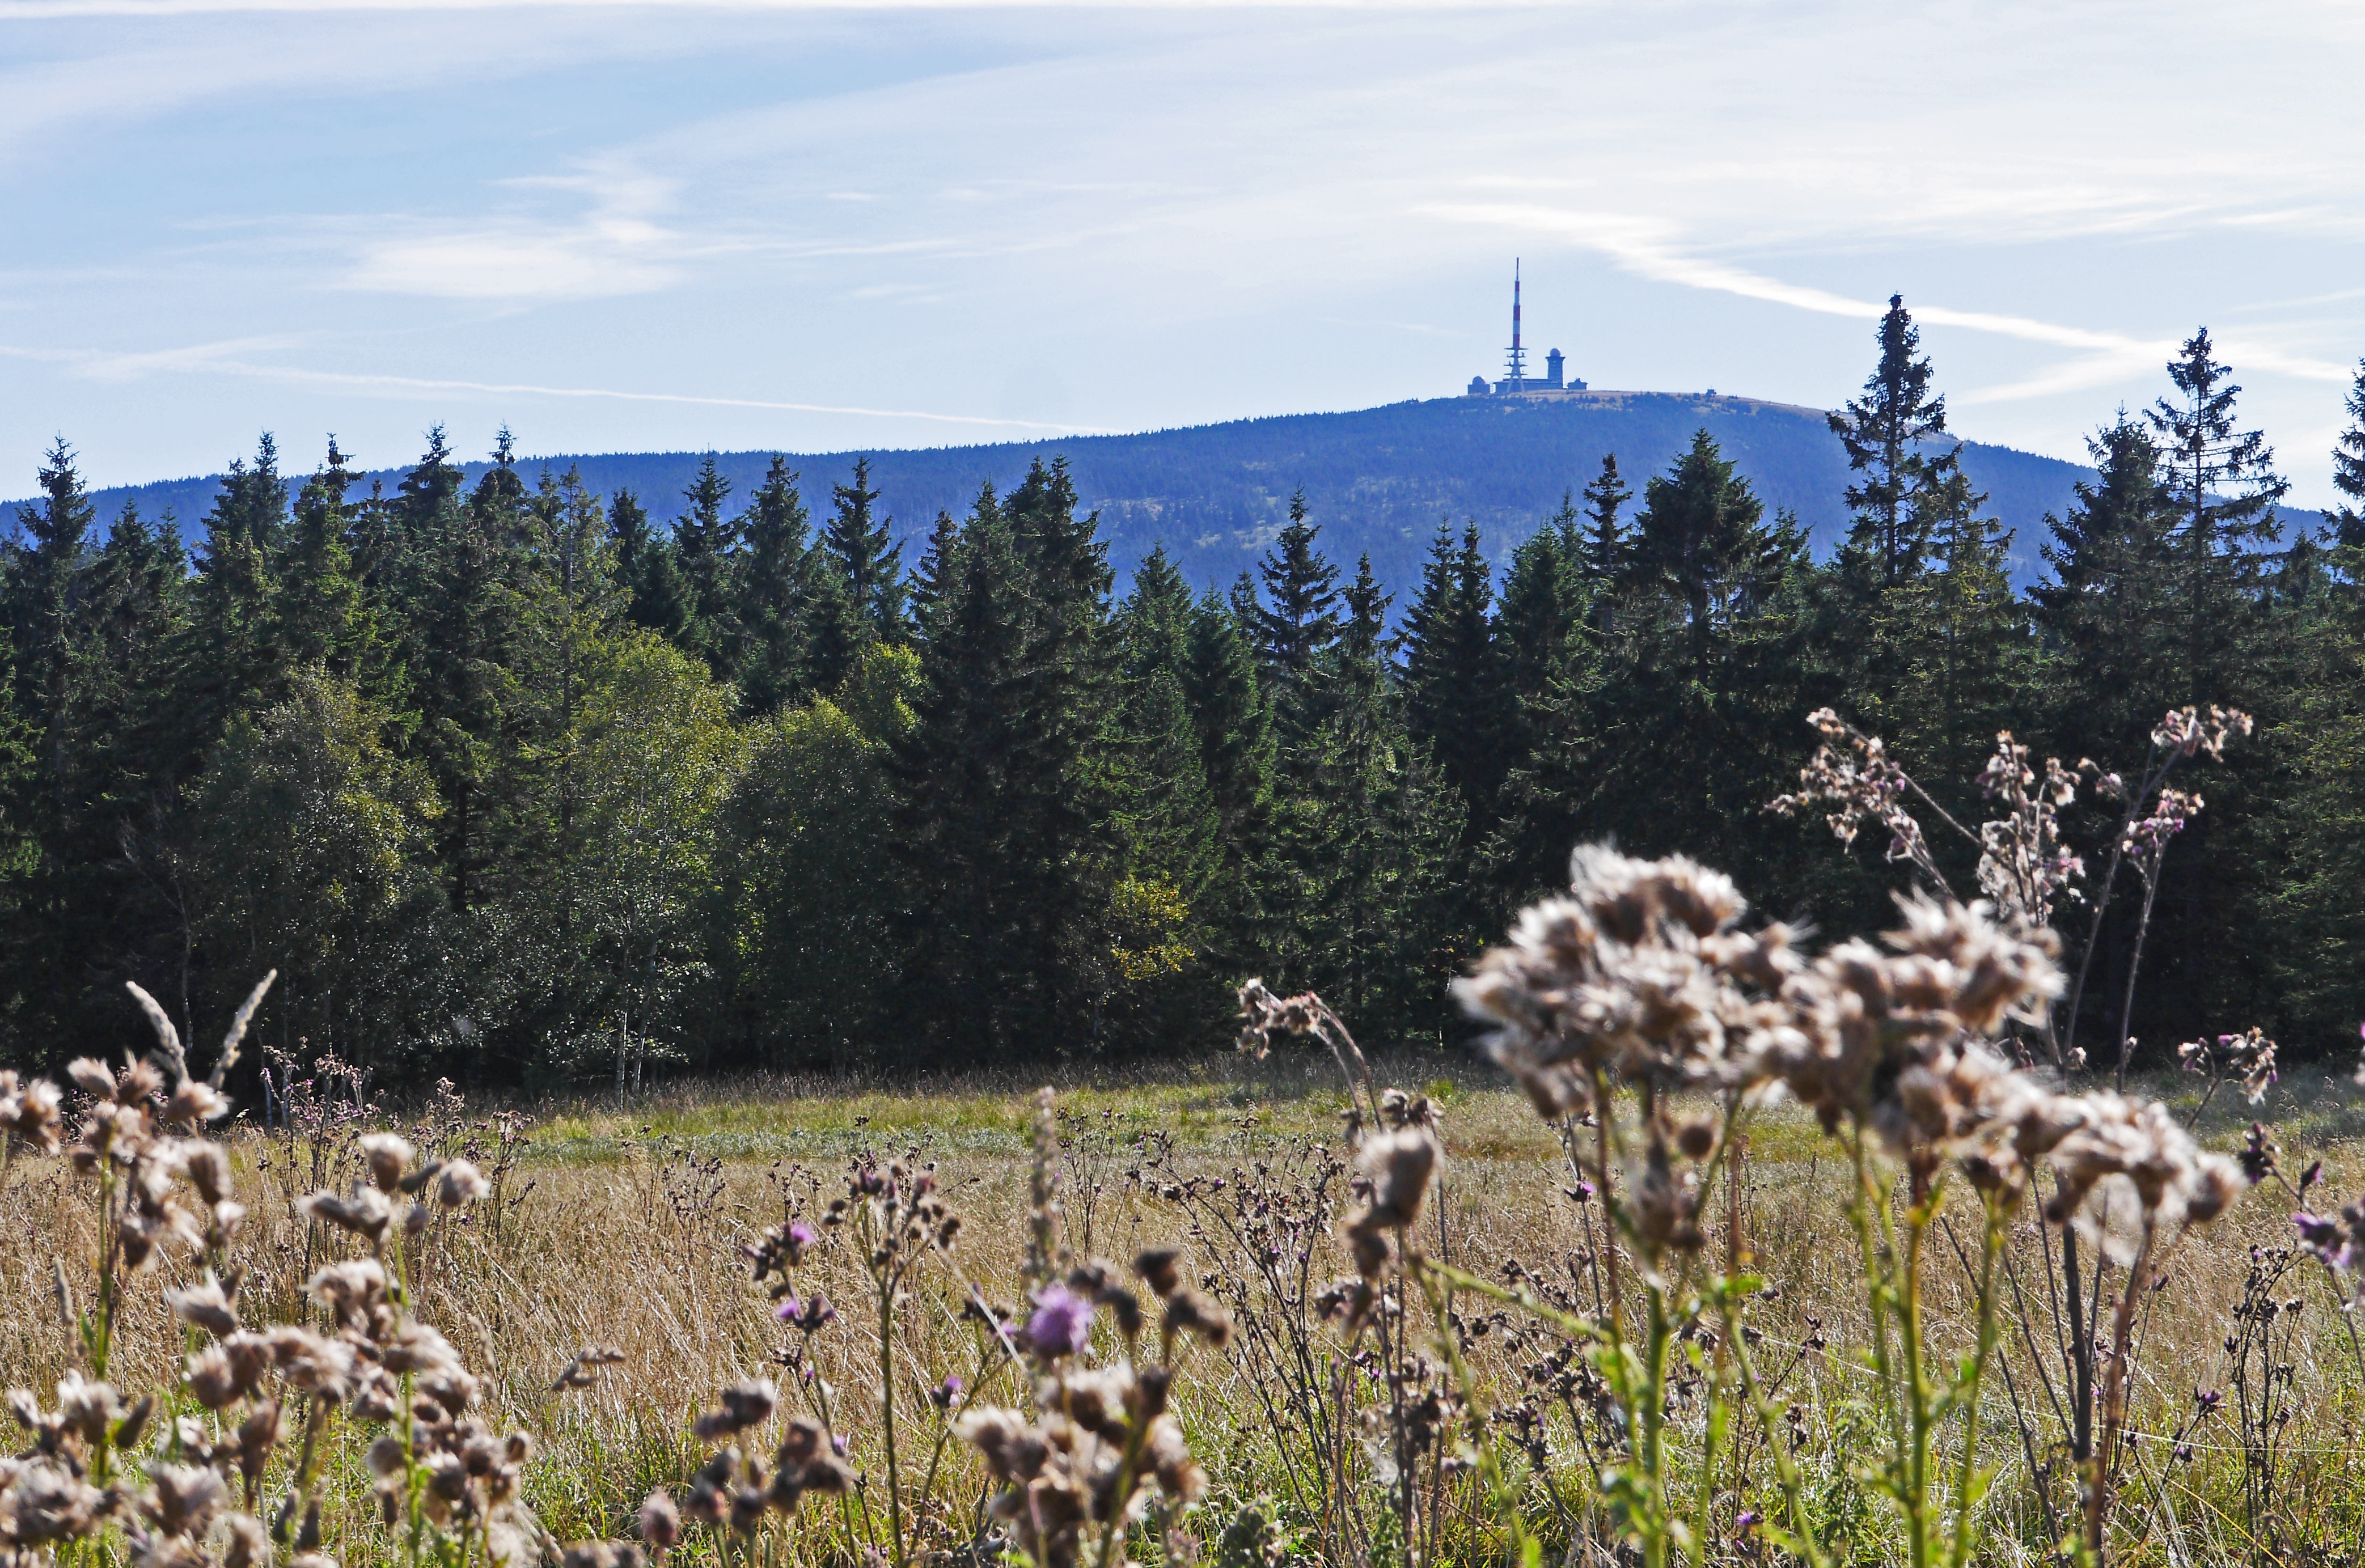
landscape, wilderness, mountain, hiking, meadow, prairie, flower, adventure, wildlife, national park, knoll, crest, grassland, conifers, boulder, habitat, resin, ecosystem, highlands, lower saxony, hiking trails, wild plants, tv tower, saxony anhalt, coniferous forest, fr hherbst, oberharz, brocken view, torfhaus, high position, brocken museum, fixed point, natural environment